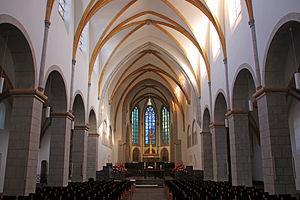
Église Saint-Florin à Coblence